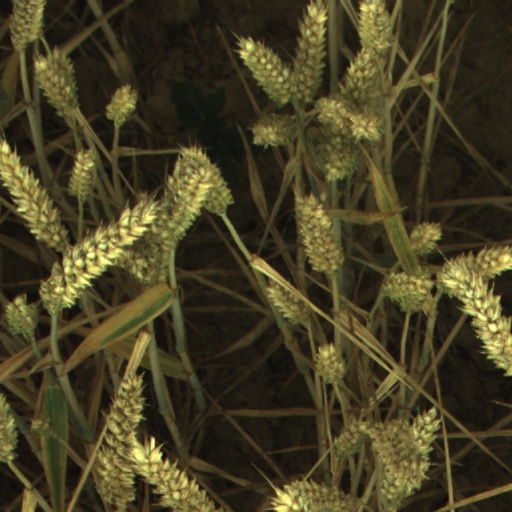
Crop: wheat